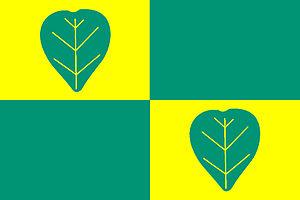
Podůlší est une commune du district de Jičín, dans la région de Hradec Králové, en Tchéquie. Sa population s'élevait à 255 habitants en 2017.